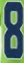
Number: 8